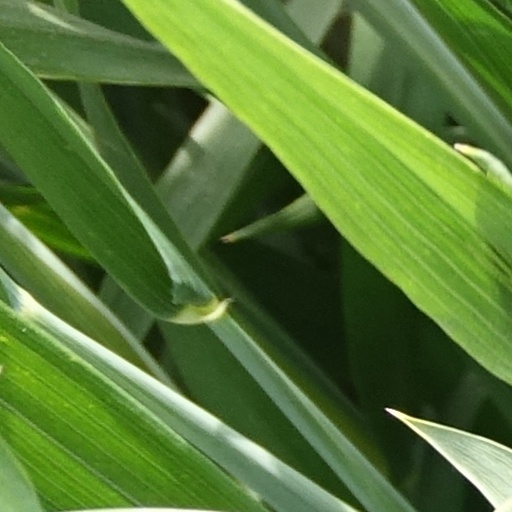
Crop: wheat